Blackcap, East Sussex

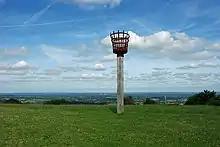
Beacon on Mount Harry - geograph.org.uk - 2045198

The original name of Blackcap appears to have been Mount Harry, while the hill now known as Mount Harry was called Lewes Beacon. The name probably indicates that it was used as a pagan shrine, or hearg, in early Saxon times, like the Harrow Hills in West Sussex and Middlesex, though the name was only recorded in 1610. Others have speculated that Mount Harry, then Mountharry, was named after King Henry III as it was here that Henry III was defeated by the troops of Simon de Montfort in 1264 at the Battle of Lewes. This seems less likely though.